Ceirano GB & C

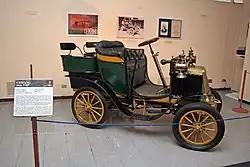
Ceirano 5 HP (1901)

Ceirano GB & C was a historic automobile company, founded in October 1888 by Giovanni Battista Ceirano, Emanuele di Bricherasio, Attilio Calligaris, Pietro Fenoglio and Cesare Goria Gatti.